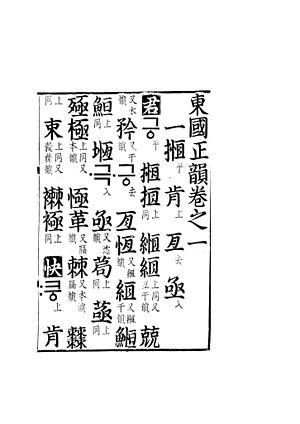
Les trésors nationaux de Corée du Sud sont un ensemble d'objets et de bâtiments qui ont été reconnus par le gouvernement sud-coréen pour leur exceptionnelle valeur historique, artistique et culturelle.